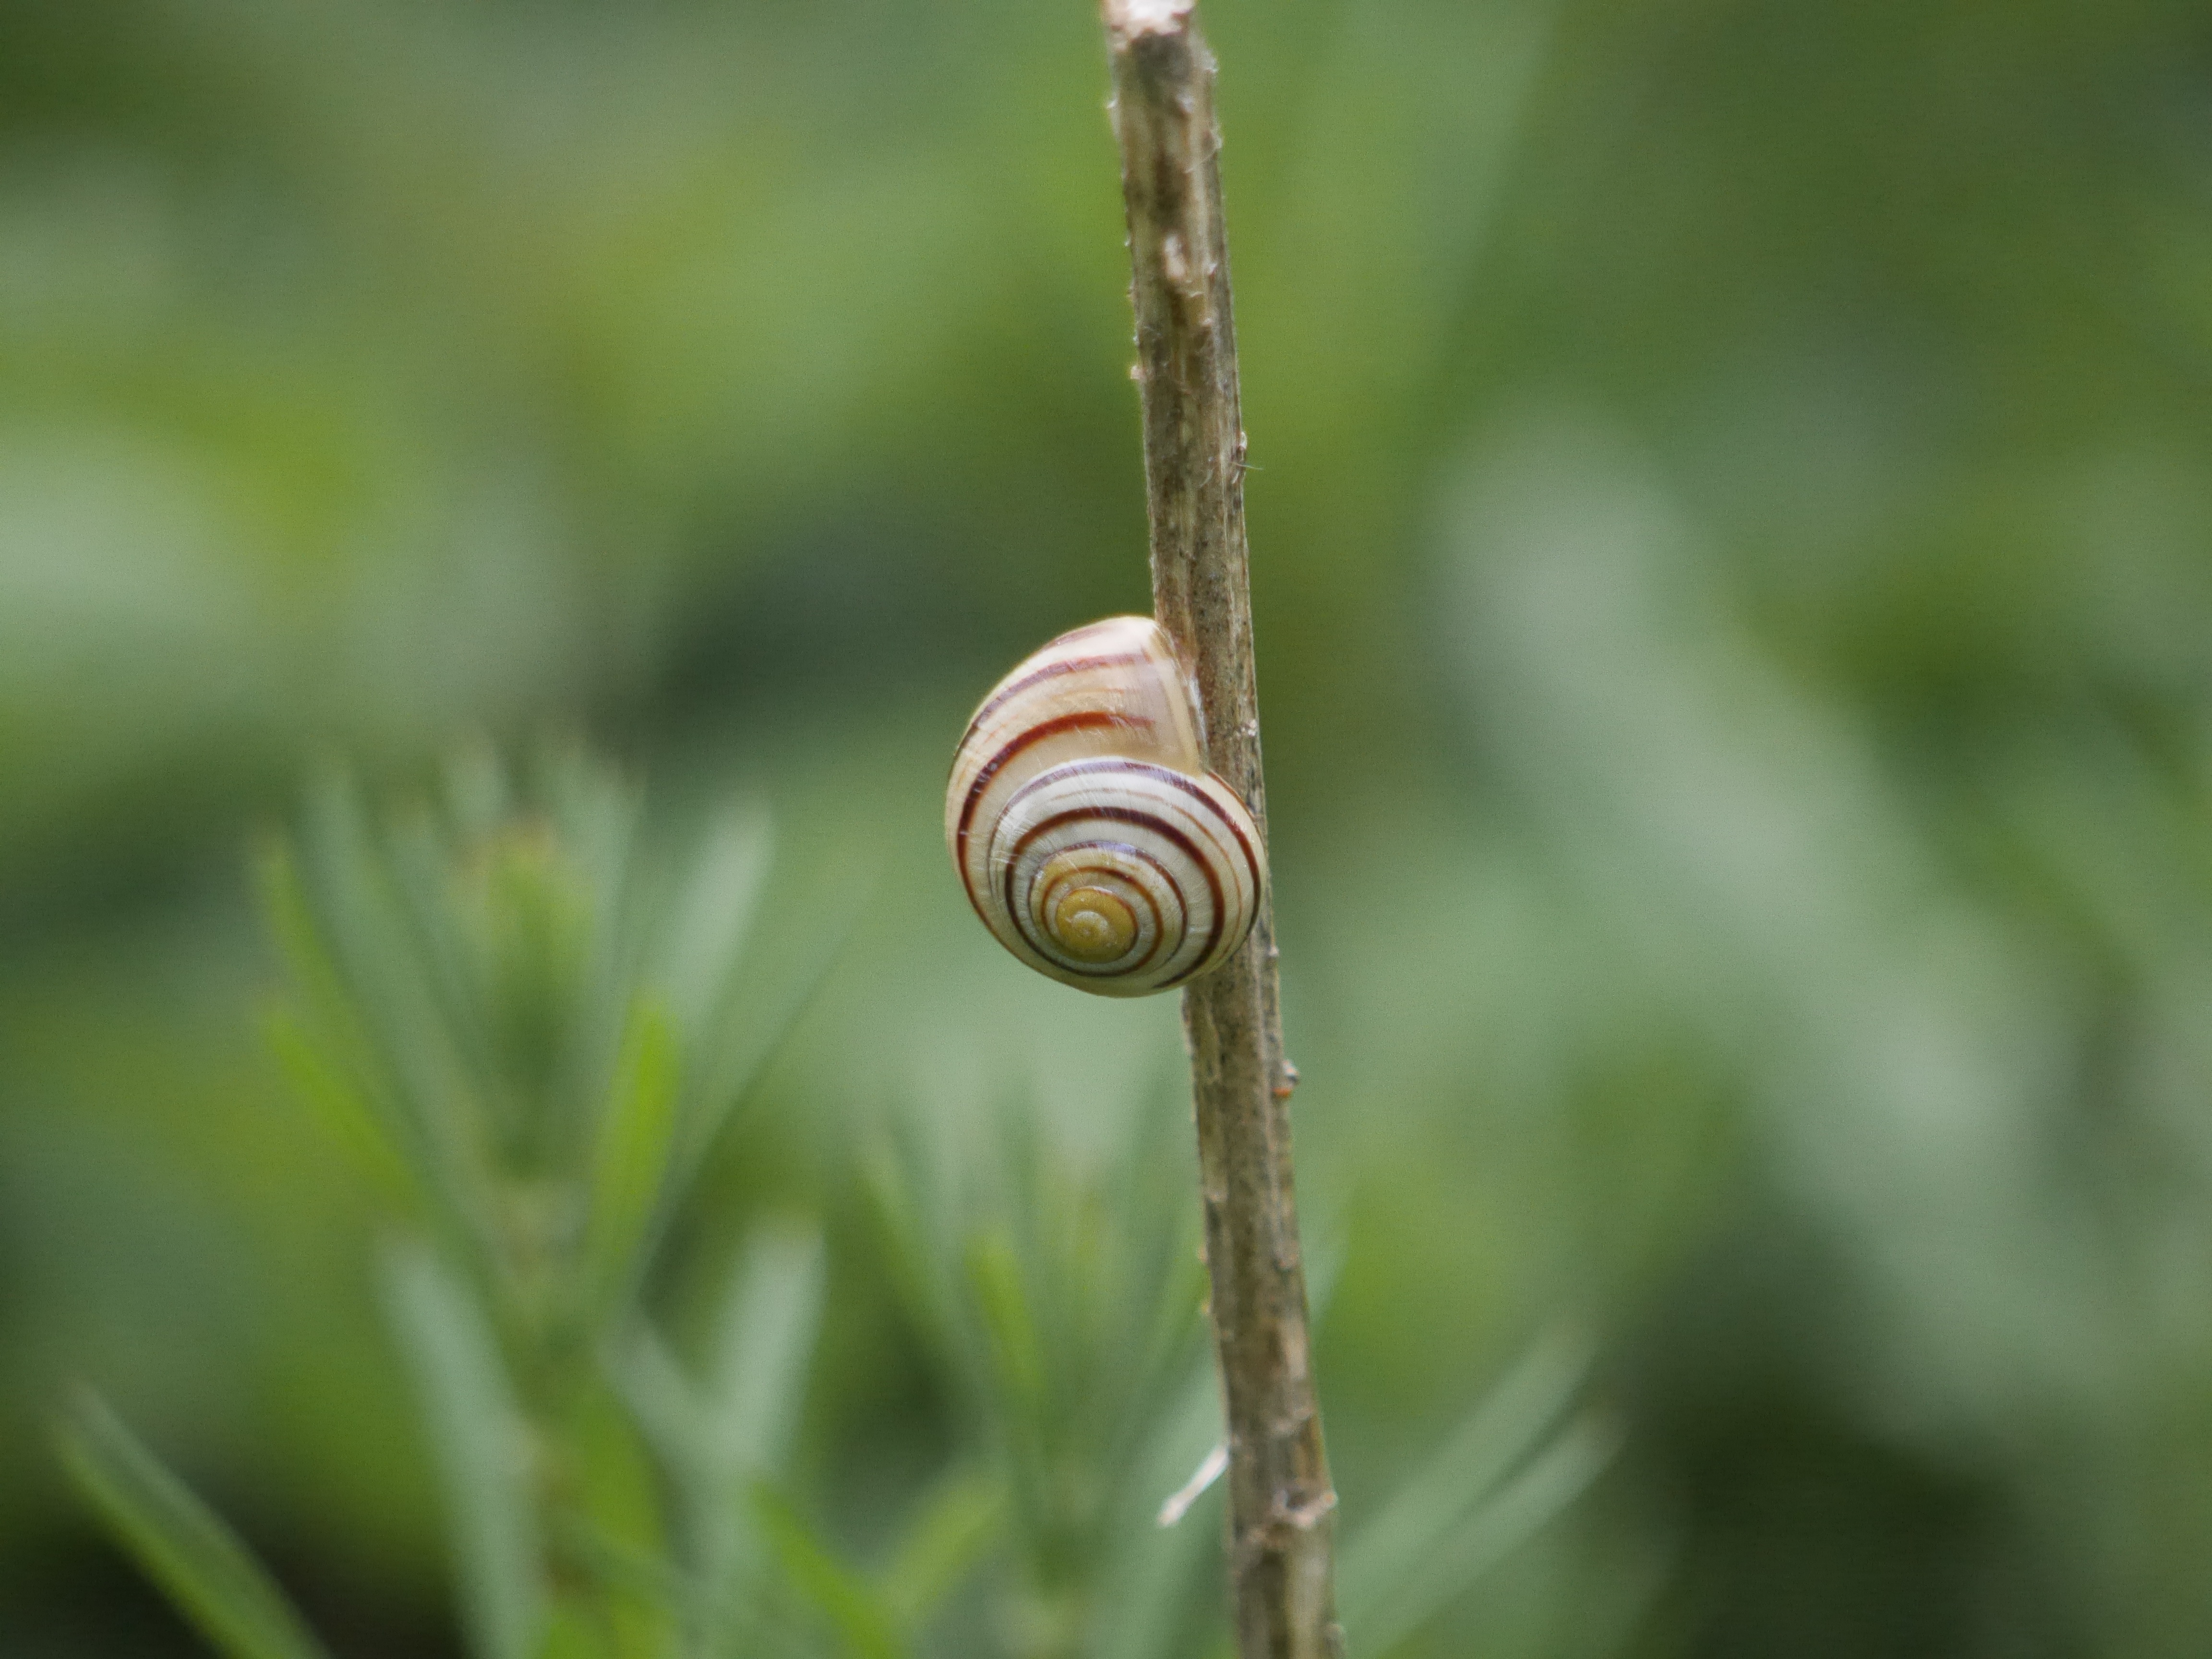
nature, branch, photography, wildlife, green, insect, natural, garden, fauna, shell, invertebrate, close up, mollusk, snail, common, edible, macro photography, plant stem, snails and slugs